Who Killed the Electric Car?

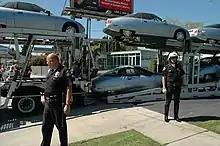
Police guarding cars destined for destruction from "Don't Crush Campaign" protestors (2005)

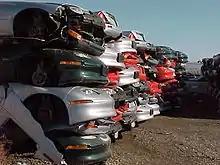
Crushed EV1s in a junk yard are shown in the film

With GM as its primary example, the film documents that car makers engaged in both positive and negative marketing of the electric car as its intentions toward the car and California legislation changed. In earlier days, GM ran Super Bowl commercials produced by Industrial Light & Magic (ILM) for the EV1. In later days it ran "award-winning" doomsday-style advertising featuring the EV1 and ran customer surveys which emphasized drawbacks to electronic vehicle technology which were not actually present in the EV1. (As a side note, CARB officials were quoted claiming that they removed their zero-emission vehicle quotas in part because they gave weight to such surveys purportedly showing no demand existing for the EV1s.) Other charges raised on GM included sabotaging their own product program, failing to produce cars to meet existing demand, and refusing to sell cars directly (they only leased them).